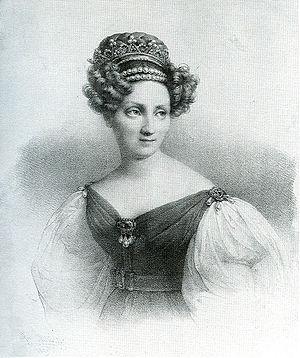
Caspar ou Kaspar Hauser — dont le nom est parfois francisé en Gaspard Hauser, entre autres par Verlaine — est un orphelin célèbre du XIXᵉ siècle.